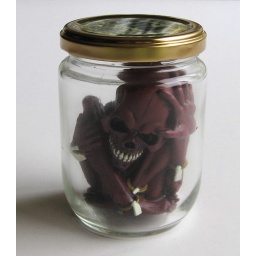
Fewture exclusive. Comes in black velvet bag and wooden box.